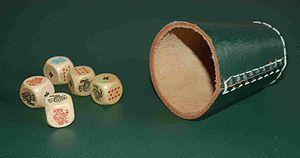
Le poker d'as est un jeu de société se jouant avec 5 dés à 6 faces représentant les valeurs des 6 plus hautes cartes des jeux de cartes traditionnels occidentaux.
Un gobelet est un récipient à boire, plus haut que large, sans anse et généralement sans pied. Il peut être en verre, en faïence, en plastique, en métal, en porcelaine, en cristal, etc. Le mot désigne également le récipient utilisé pour lancer les dés dans certains jeux ou par les prestidigitateurs.